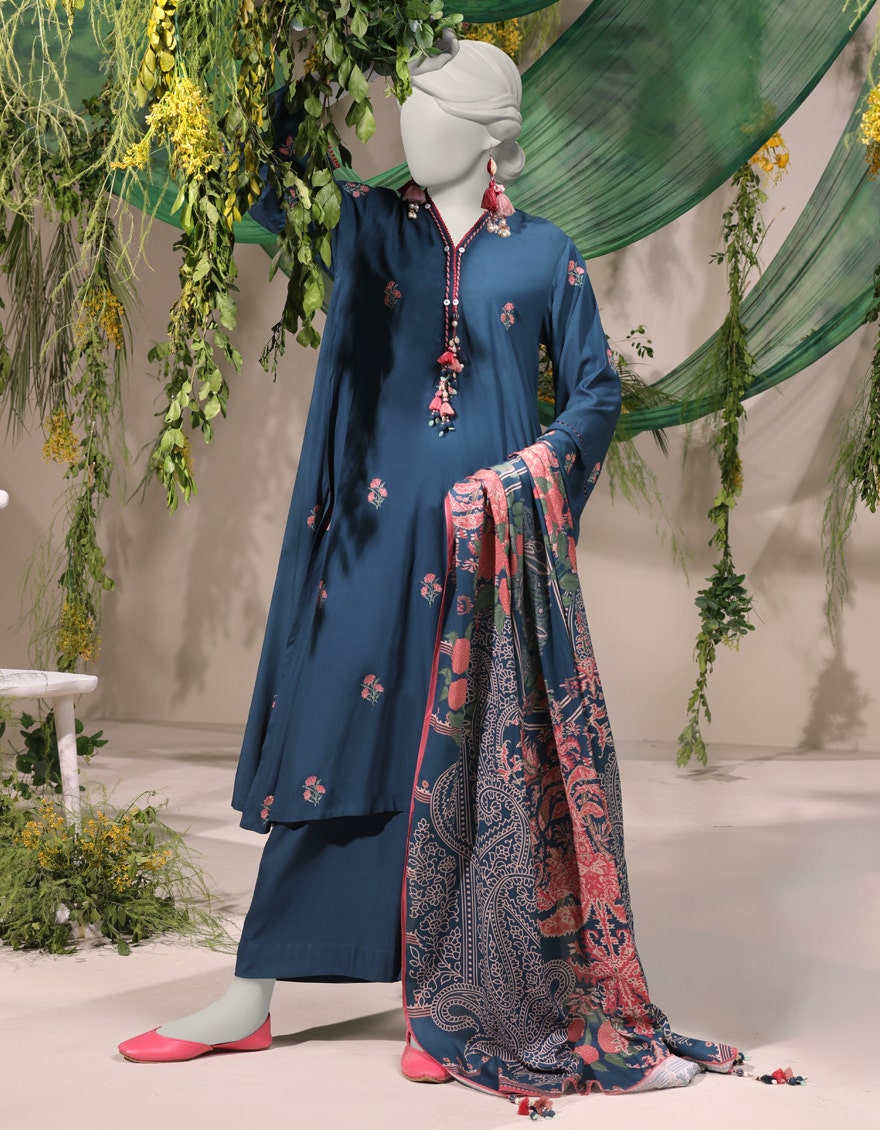
navy multi embroidered salwar suit